Streetcars in North America

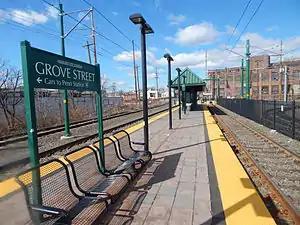
A Newark Light Rail station. As opposed to traditional streetcars, modern light rail systems typically run on reserved track, and often use railway platforms instead of street-level stops.

The abandonment of city streetcar systems in the mid-twentieth century led to accusations of conspiracy that held that a union of automobile, oil, and tire manufacturers shut down the streetcar systems in order to further the use of buses and automobiles. The struggling depression-era streetcar companies were bought up by this union of companies who, over the following decades, dismantled many of the North American streetcar systems.